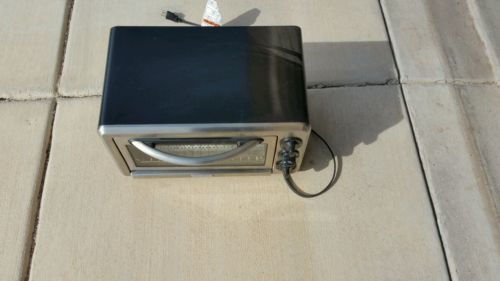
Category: toaster